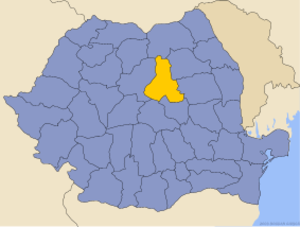
Harghita (distrikt)
Administrative map of Rumænien  with Harghita highlighted
Harghita er et distrikt i Transsylvanien i Rumænien med 702.755 indbyggere. Hovedstad er byen Miercurea-Ciuc.